Tingi

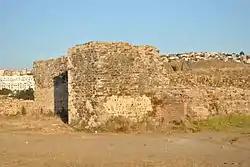
Surviving walls from Roman Tingis

After the Punic Wars, Carthage lost control of the colony to the Roman-allied kings of Mauretania. Its name during this time appears in Greek and Roman sources variously as Tenga, Tinga, Titga, &c. It maintained strong ties to its Carthaginian heritage, issuing bronze coins with Punic legends reading "City of Titga", "City of Tinga", or "people of Tinga". These bore Baal or (via interpretatio Graeca) Demeter's head obverse and wheat reverse.